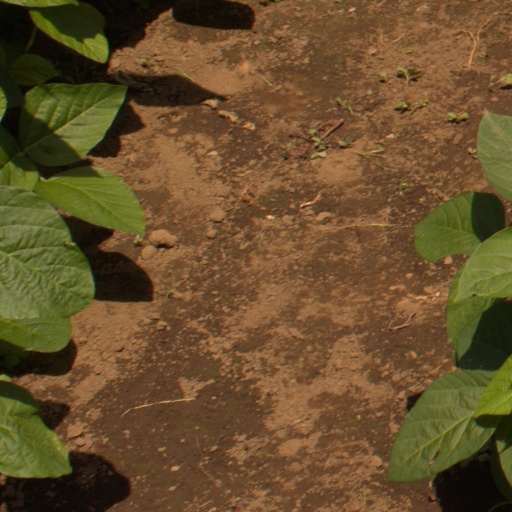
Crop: soybean